Crystal Langhorne

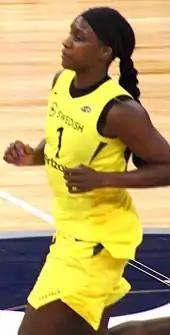
Langhorne in 2018

In 2011, Langhorne averaged a career-high in scoring with 18.2 ppg and was voted into the 2011 WNBA All-Star Game, making it her first career all-star game appearance.